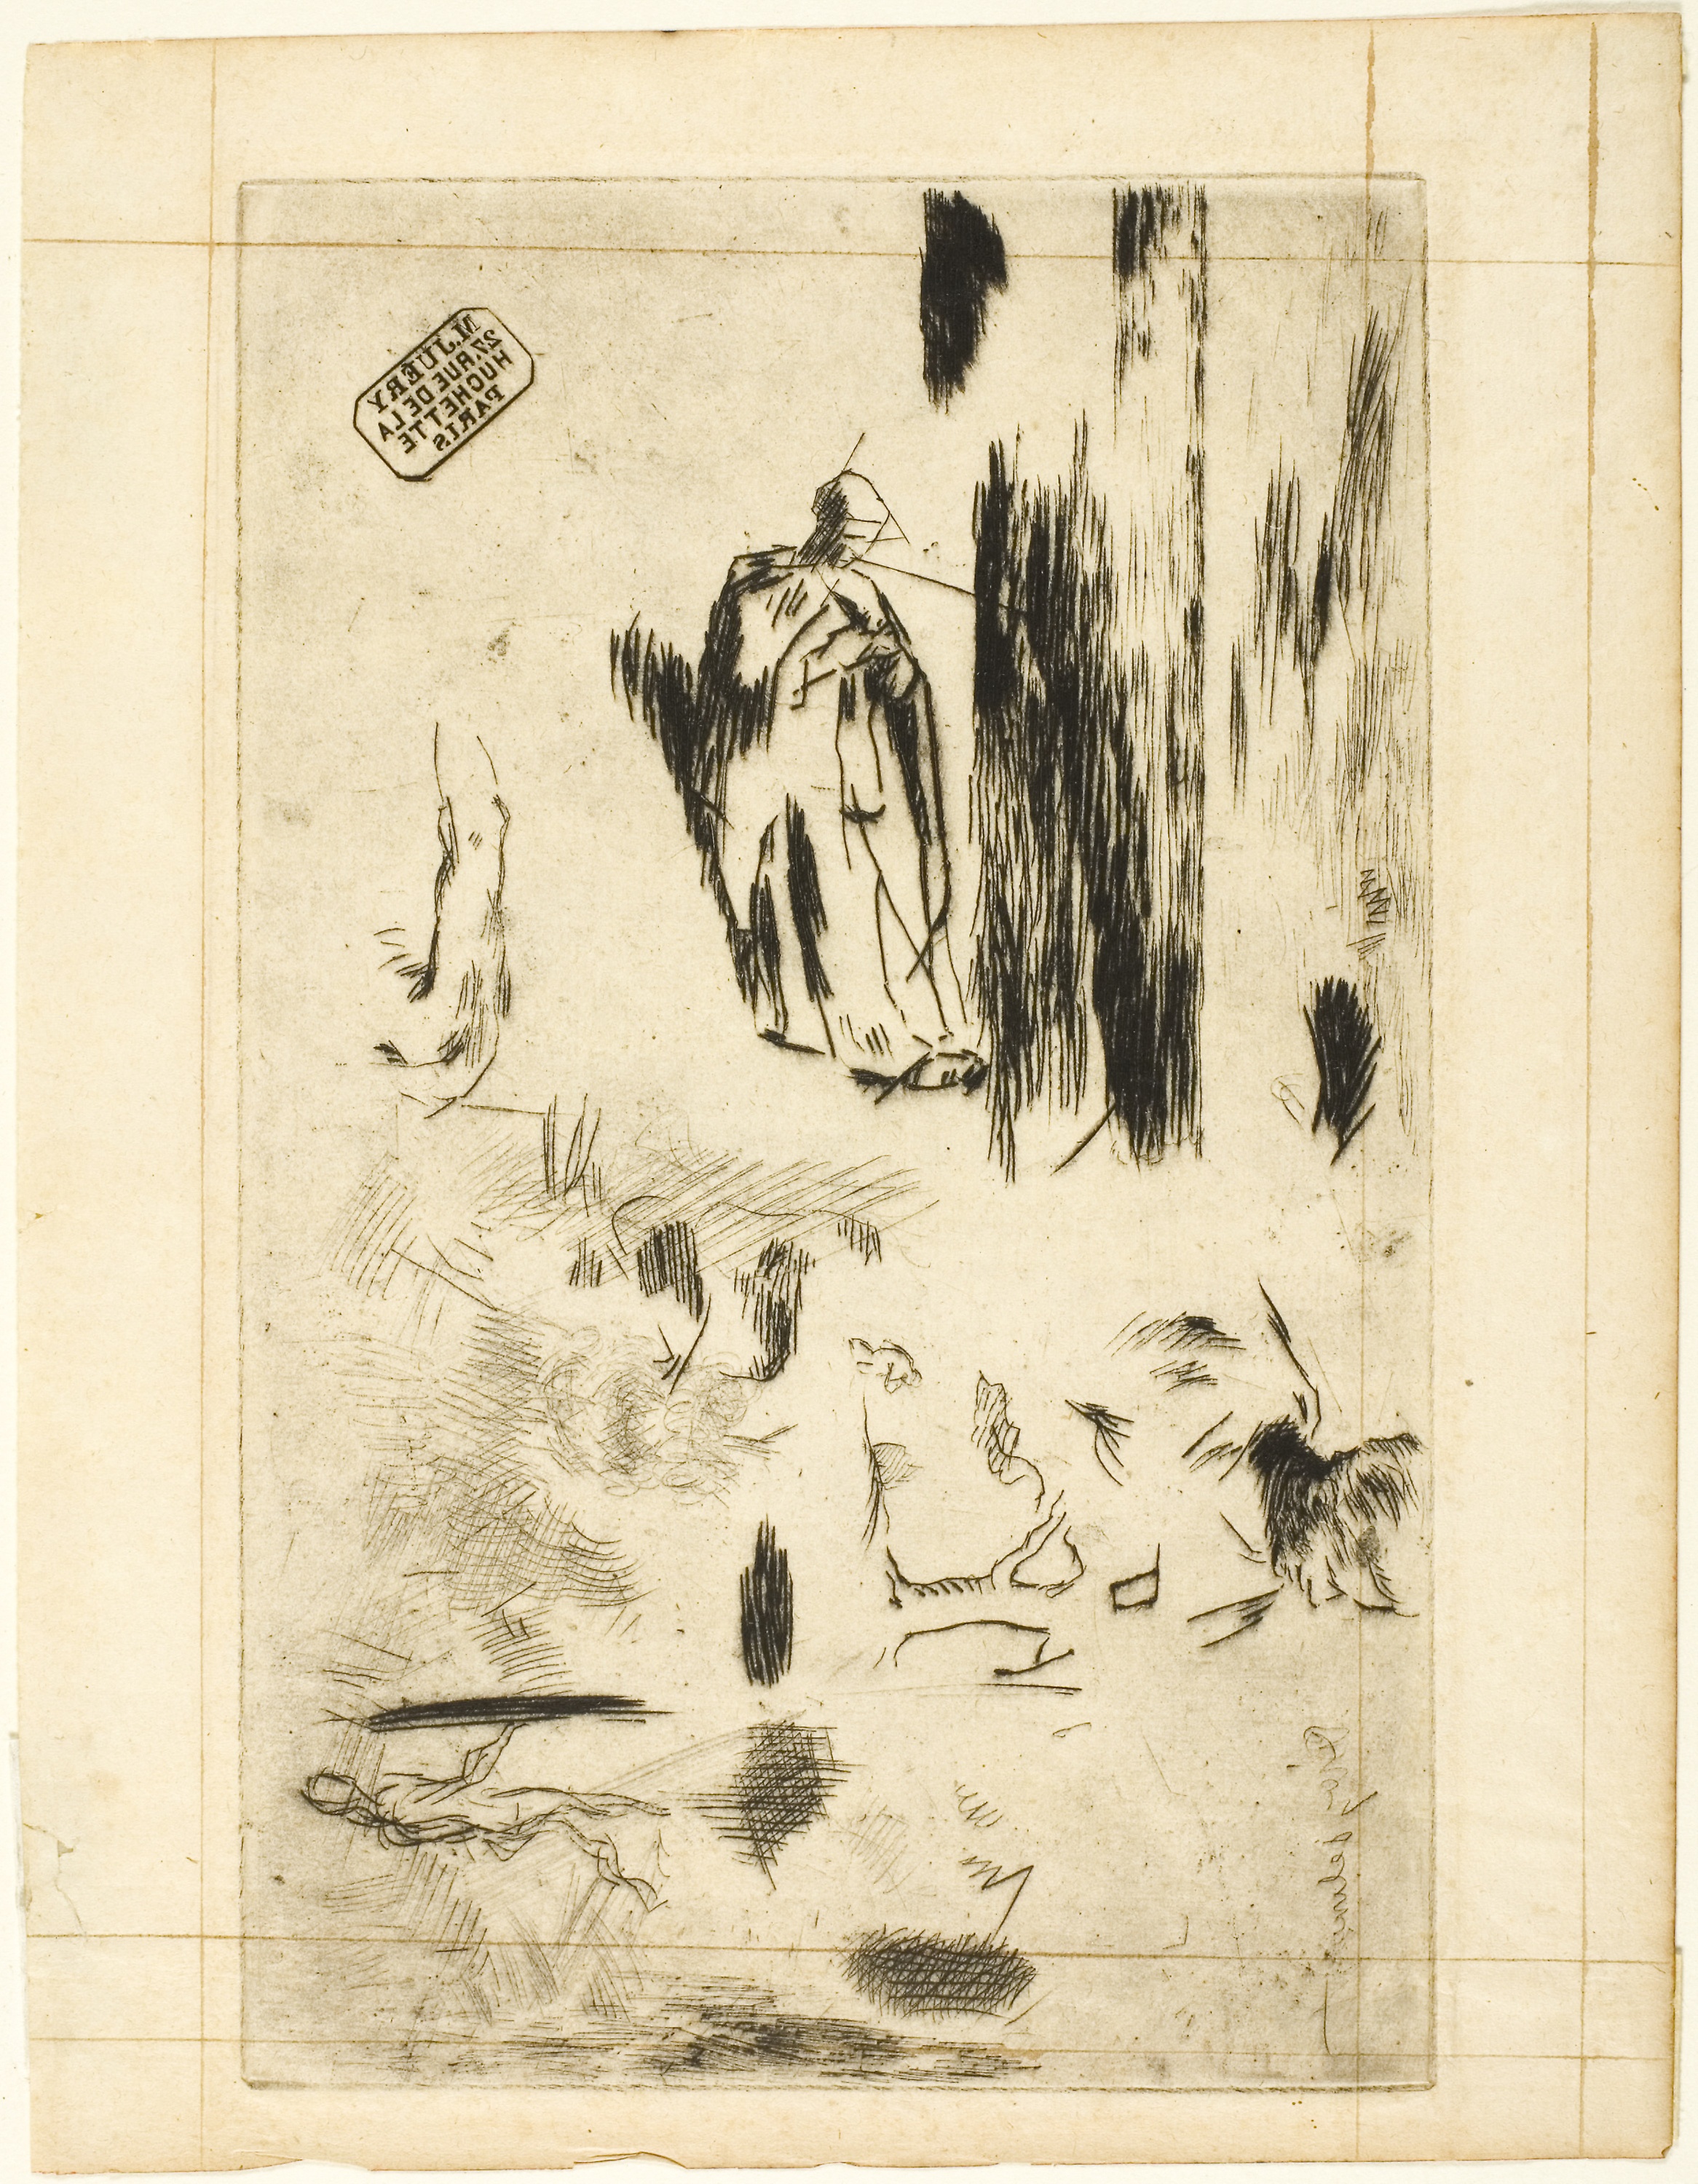
art, fauna, picture frame, modern art, illustration, artwork, drawing, printmaking, painting, visual arts